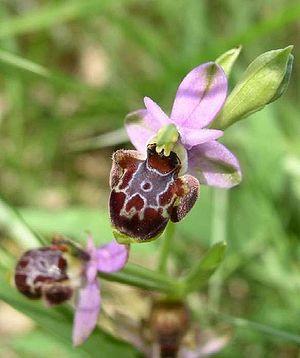
Le massif des Maures est une petite chaîne de montagne du sud de la France, située dans le département du Var, entre Hyères et Fréjus. Son point culminant, le signal de la Sauvette, atteint 776 m.